Graph amalgamation

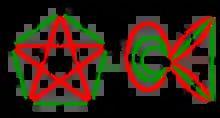
Figure 1: An amalgamation of the complete graph on five vertices.

Figure 1 illustrates an amalgamation of formula_36. The invariance of edge coloring and Hamiltonian Decomposition can be seen clearly. The function formula_37 is a bijection and is given as letters in the figure. The function formula_38 is given in the table below.